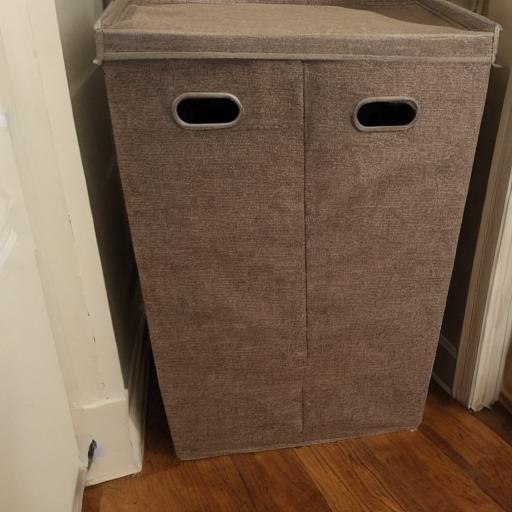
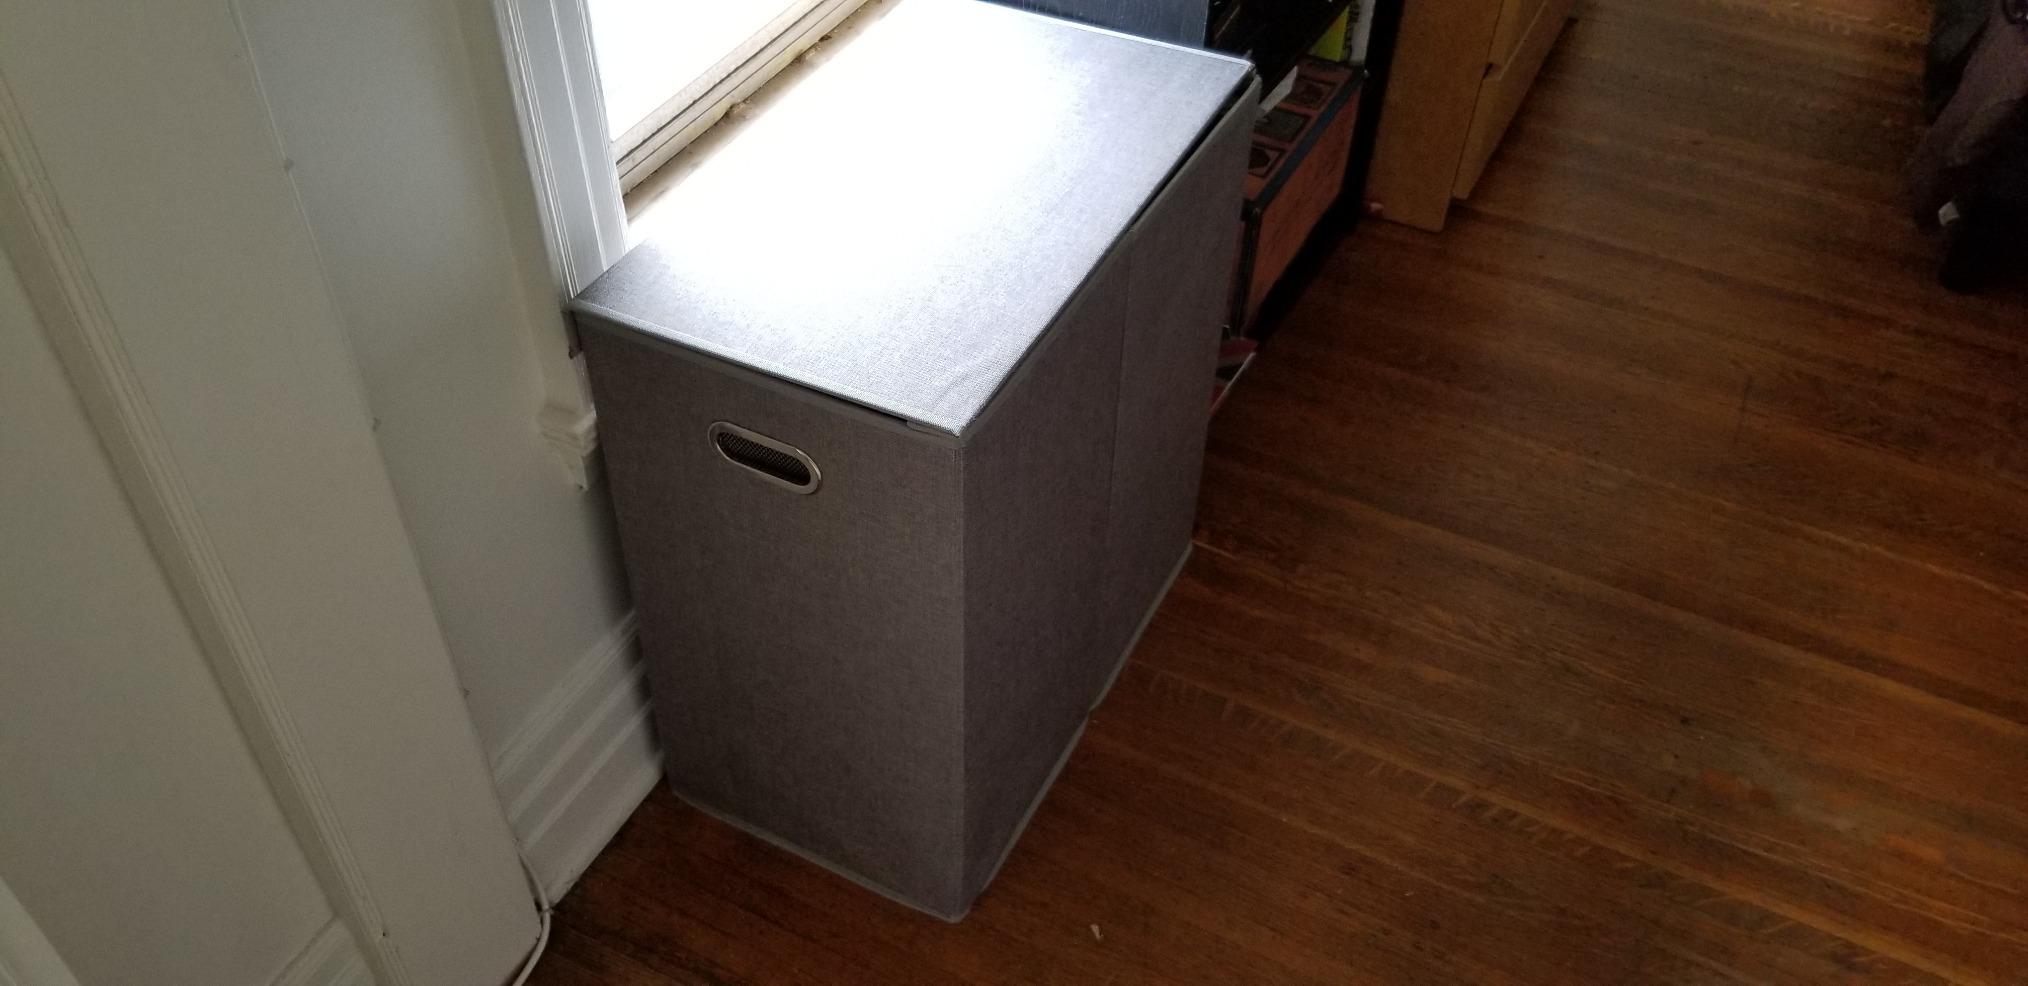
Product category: items_hamper
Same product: no